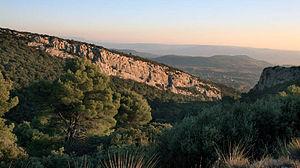
Le massif du Luberon est un massif montagneux peu élevé qui s'étend d'est en ouest entre les Alpes-de-Haute-Provence et le département de Vaucluse, en France. La première mention du massif est antérieure au début de l'ère chrétienne. La forme moderne Luberon est attestée à partir du XVIIIᵉ siècle.